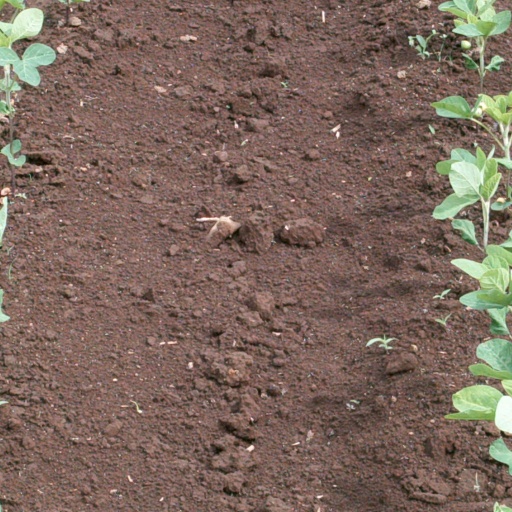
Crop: soybean